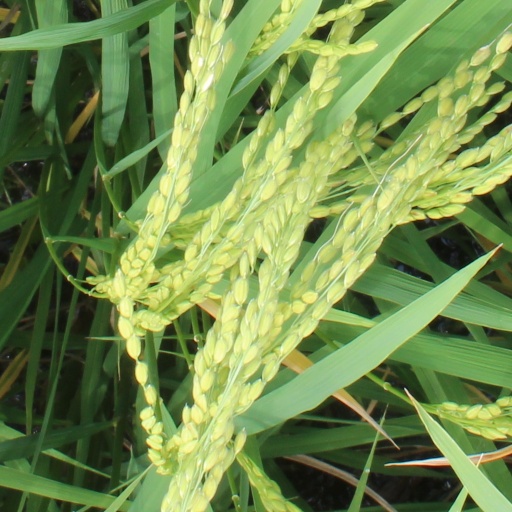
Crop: rice